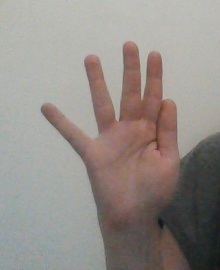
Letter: sheen